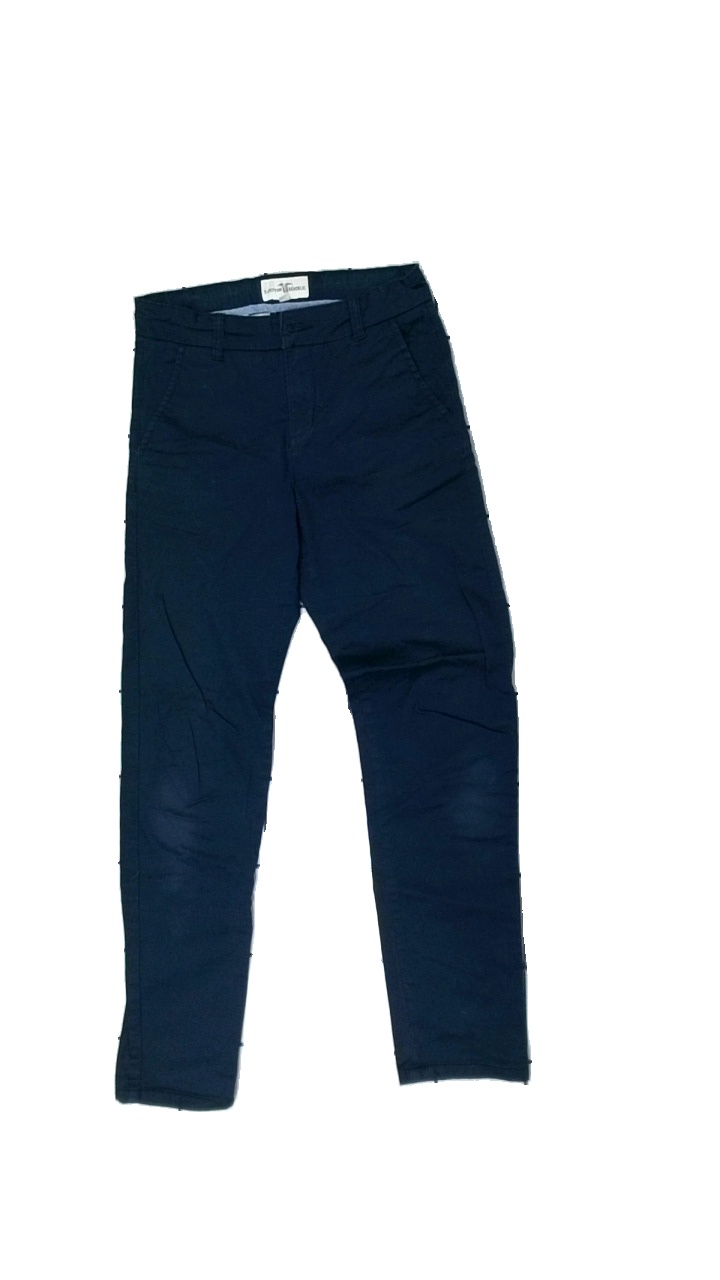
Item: Trousers (Children)
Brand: Hamton Republic (kappahl)
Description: blå byxor, lite håriga
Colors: Blue
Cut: Regular
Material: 100% cotton
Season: All
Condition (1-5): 4
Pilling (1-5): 5
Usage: Reuse
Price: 50-100